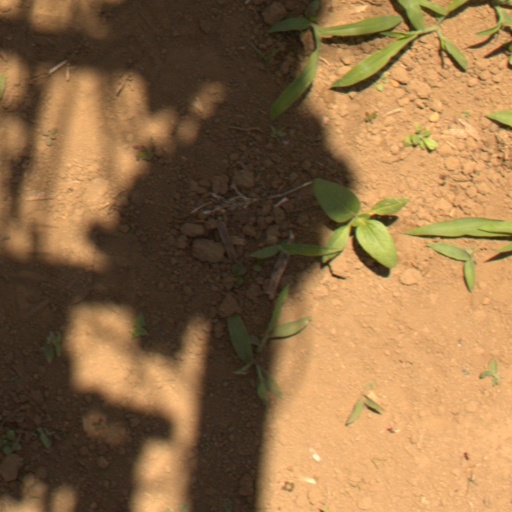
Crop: Jerusalem artichoke